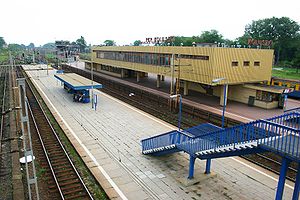
Koluszki
Koluszki er en by i powiaten Øst-Łódź i Łódź-voivodskabet i det centrale Polen. Den er et vigtigt jernbaneknudepunkt på landsbasis, og har også industri af lokal betydning. Byen fik byrettigheder i 1949 og har 13.391 indbyggere.